The Cribs

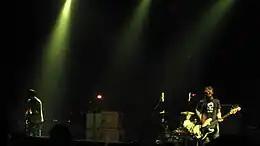
The Cribs in 2007

At the conclusion of The New Fellas campaign, the Cribs signed a major label deal with Warner Bros. Records – though they remained on Wichita in the UK at the bands insistence. The subsequent album, "Men's Needs, Women's Needs, Whatever" saw the band finally take steps to progress forth from their 'lo-fi' roots, being recorded in Vancouver, British Columbia, Canada with Alex Kapranos of Franz Ferdinand as producer. The band and producer had met during the US tour the bands did together with Death Cab for Cutie, and hit it off immediately. The album was mixed by Andy Wallace (Nirvana, Foo Fighters). They collaborated with Lee Ranaldo of Sonic Youth on the track "Be Safe" – Ranaldo contributing his spoken word poetry to the band's music.